Crazy P

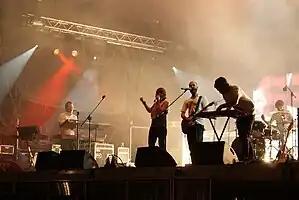
Audioriver Festival 2009, Płock, Poland

Crazy P (formerly known as Crazy Penis) is an English electronic music group, formed around 1995 by Chris Todd and Jim Baron.